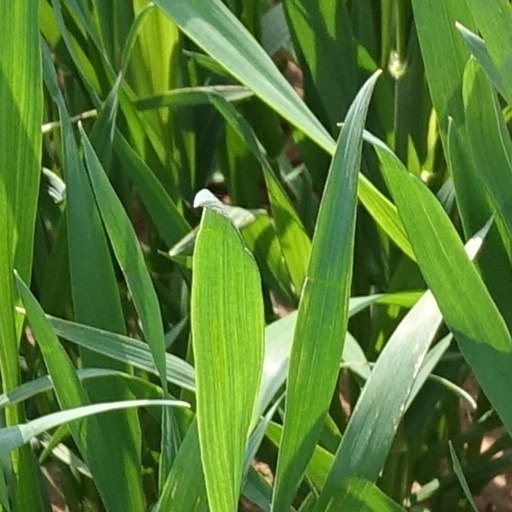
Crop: wheat